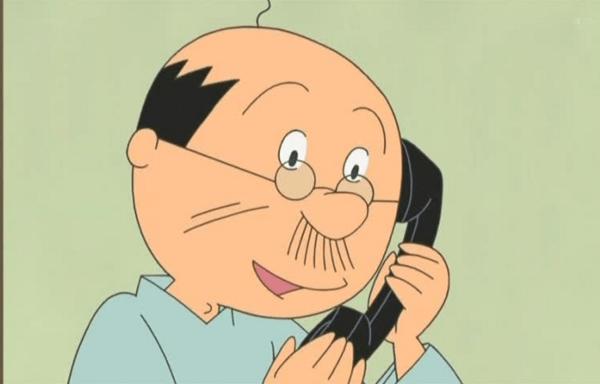
回答: もしもしわしわし。わしじゃよ、海平じゃよ